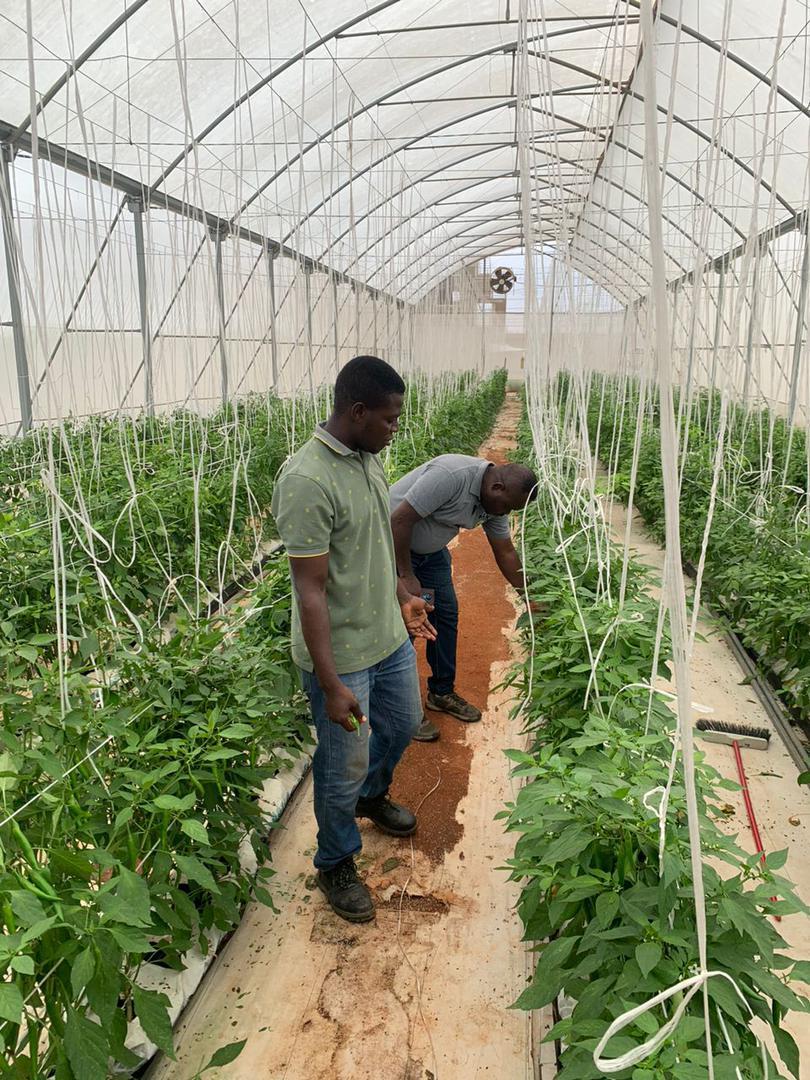
Hili ni shamba ambalo lina mimea iliyopandwa katika foleni. Mimea hii mara nyingi huwa imewekewa misingi tofauti na mikakati maalum ili kuhakikisha kwamba inapata jua kwa kiasi kinachofaa. Mara nyingi pia huwa imewekewa mikakati ya kuhakikisha kwamba hata wakati wa kiangazi inaweza kupata maji.